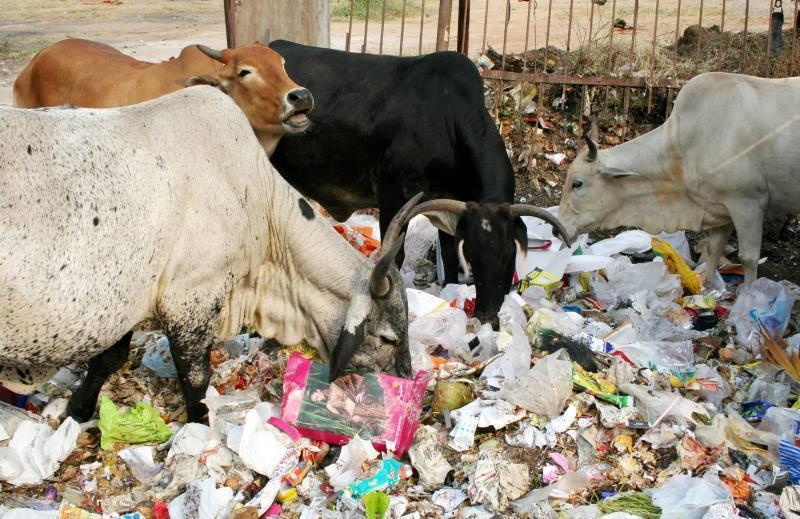
Ng'ombe wanne wenye rangi ya kahawia,nyeupe na nyeusi wanaonekana wakila chakula kilichotupwa karibu na [cs] dustbin [cs],ndani ya [cs] dustbin [cs] iyo kuna makaratasi mengi mno iliyotupwa yenye rangi tofauti tofauti.